John Cary (died 1395)

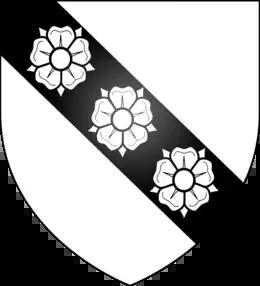
Arms of Cary: "Argent, on a bend sable three roses of the field"

Sir John Cary (died 28 May 1395), of Devon, was a judge who rose to the position of Chief Baron of the Exchequer (1386–88) and served twice as Member of Parliament for Devon, on both occasions together with his brother, Sir William Cary, in 1363/64 and 1368/69.